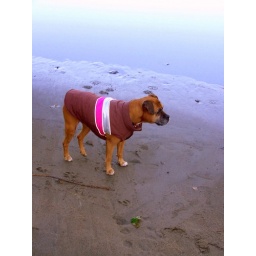
Under a big old sky | Out in a field of green